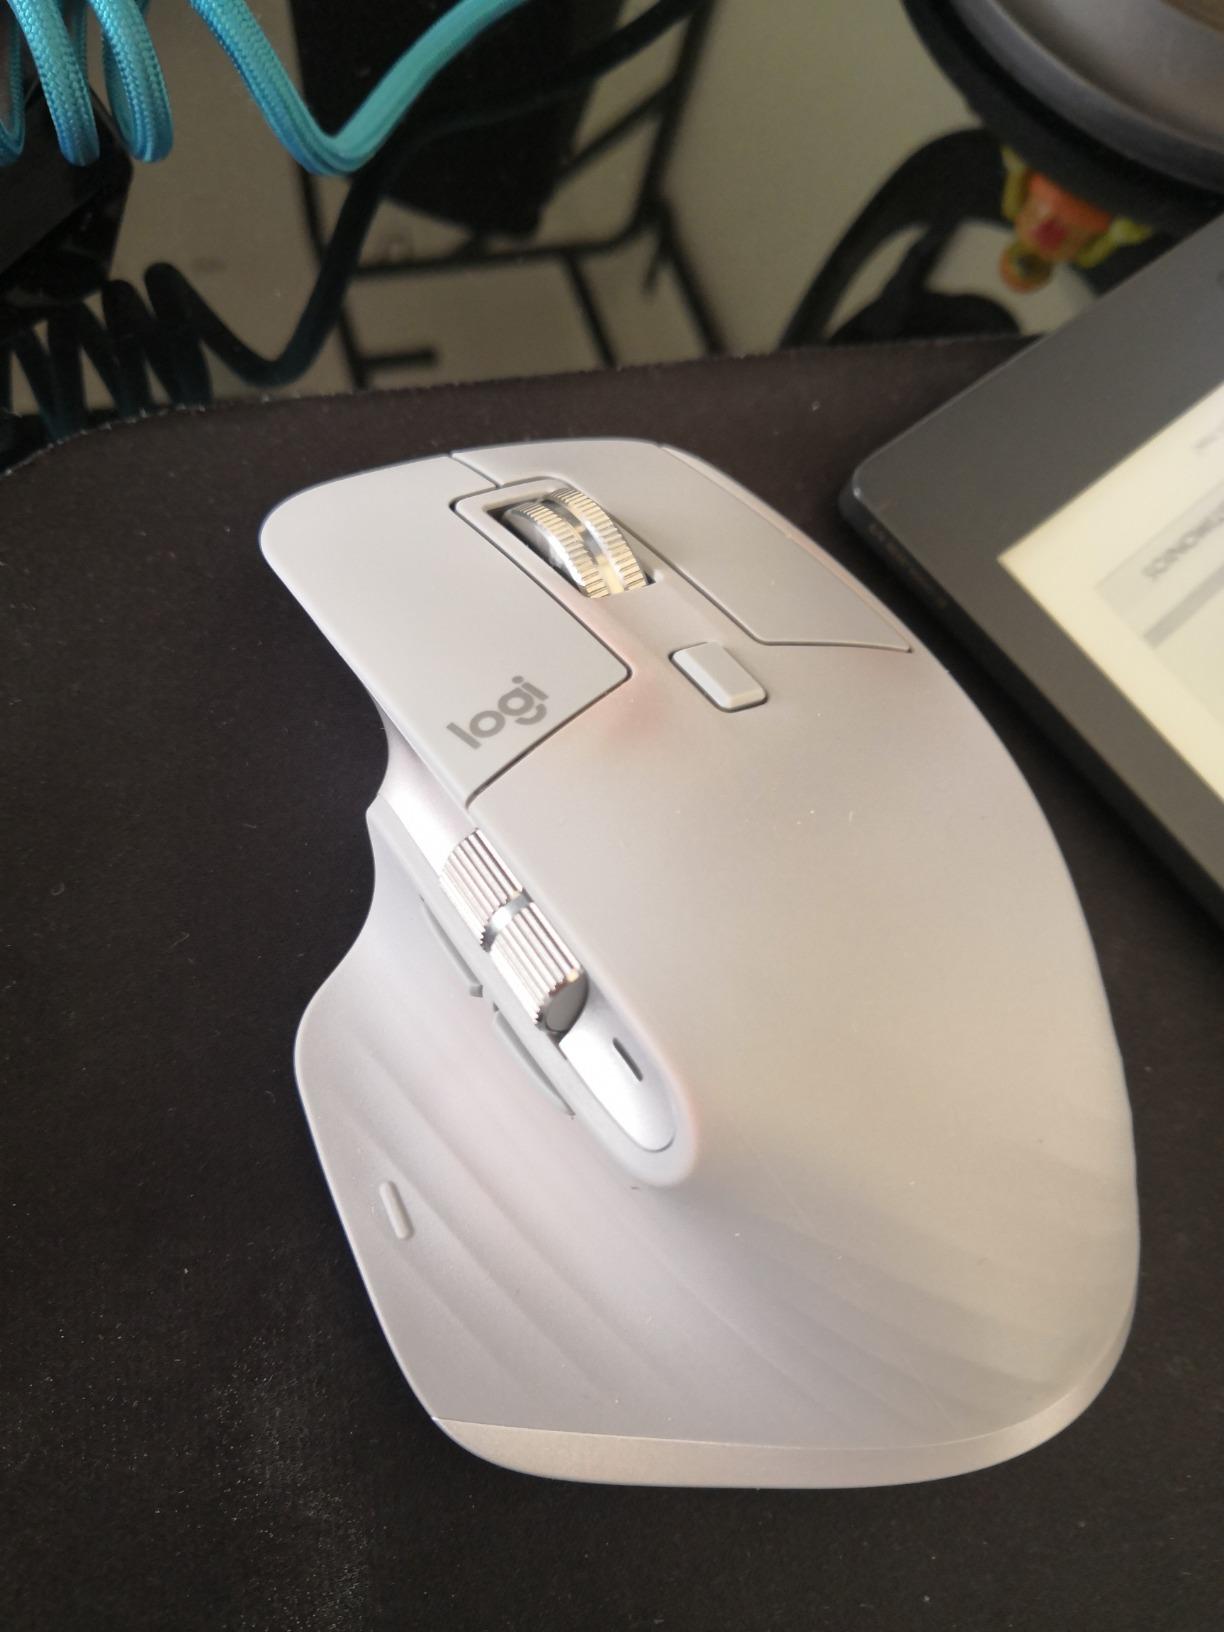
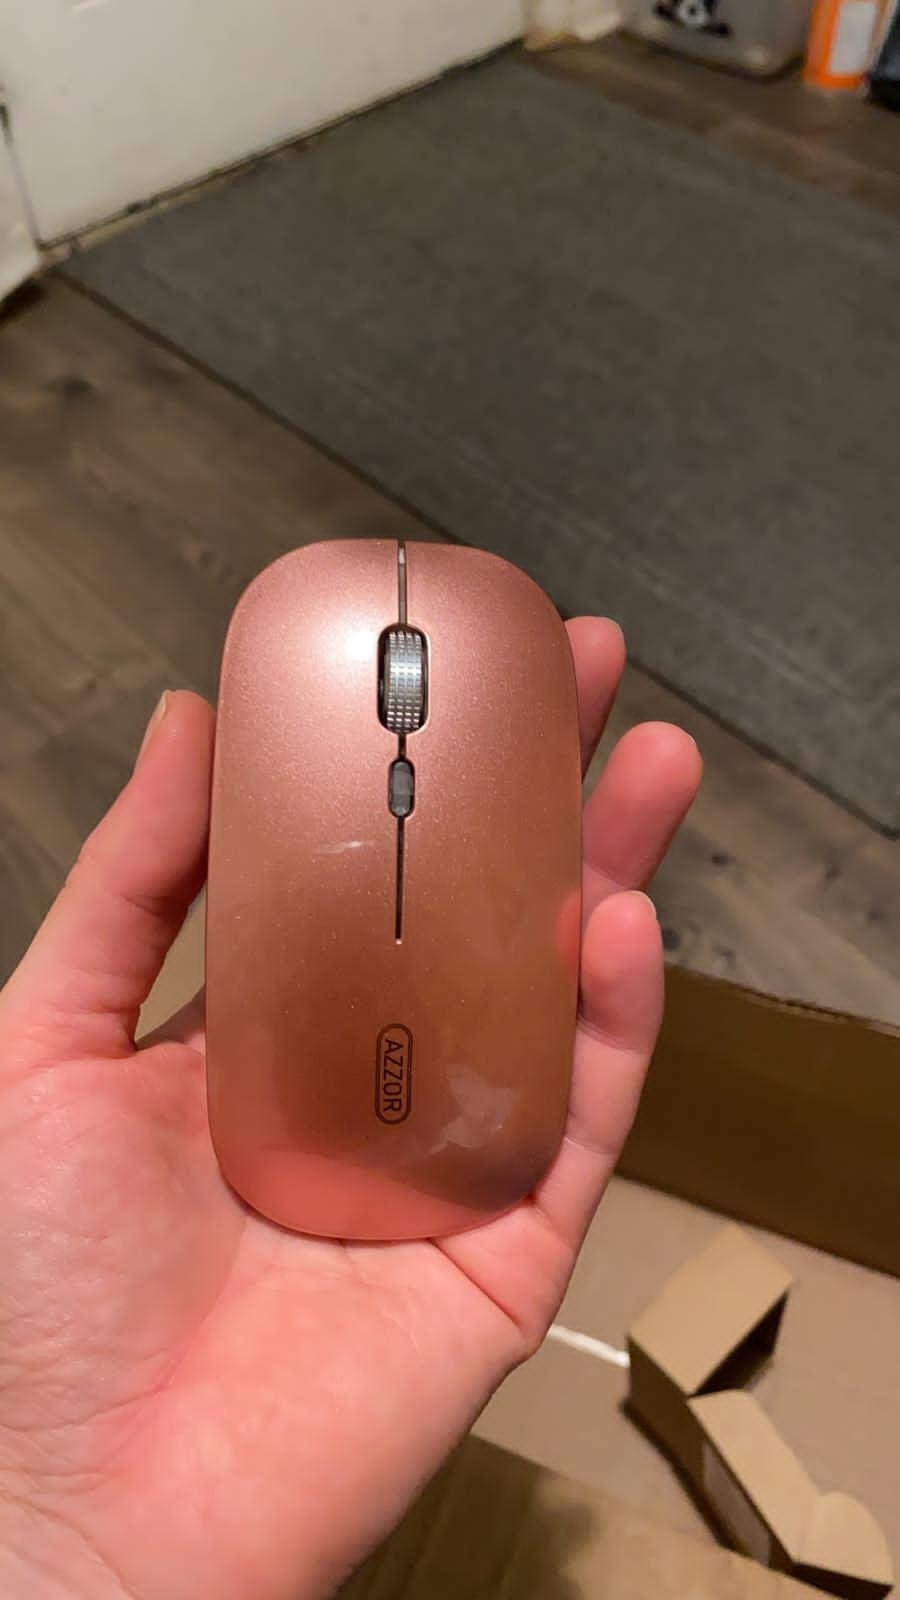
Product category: mouse
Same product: no